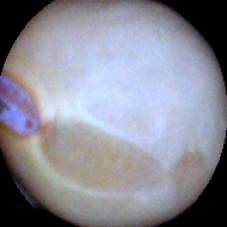
Label: Intact